Hurricane Celia (2010)

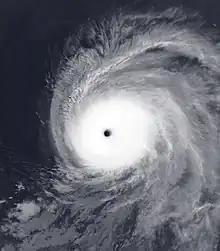
Celia at peak intensity on June 25

Hurricane Celia was the second-earliest forming Category 5 hurricane in the Eastern Pacific on record, after 1973's Hurricane Ava. The fourth tropical cyclone, third named storm, first hurricane, and first major hurricane of the very inactive 2010 Pacific hurricane season, Celia formed from a tropical wave about southeast of Acapulco, Mexico on June 18, Celia quickly organized as deep convection consolidated around the center, attaining hurricane status by June 20. Over the following days, the hurricane's winds fluctuated as wind shear impeded significant development hindering it from becoming potentially dangerous. Once this shear lightened on June 24, the storm rapidly intensified to attain its peak strength with winds of and an estimated barometric pressure of 921 mbar (hPa). Not long after reaching this strength, wind shear increased and the system entered a dry, stable environment. Over the following 42 hours, Hurricane Celia's sustained winds decreased to tropical storm force and the system began to stall over the open ocean by June 27. Despite highly unfavorable conditions, the storm managed to retain tropical storm status through June 28 and degenerated into a non-convective remnant low that evening. The remnants of Celia drifted northward, completing a counter-clockwise loop, and dissipated on June 30, 2010.